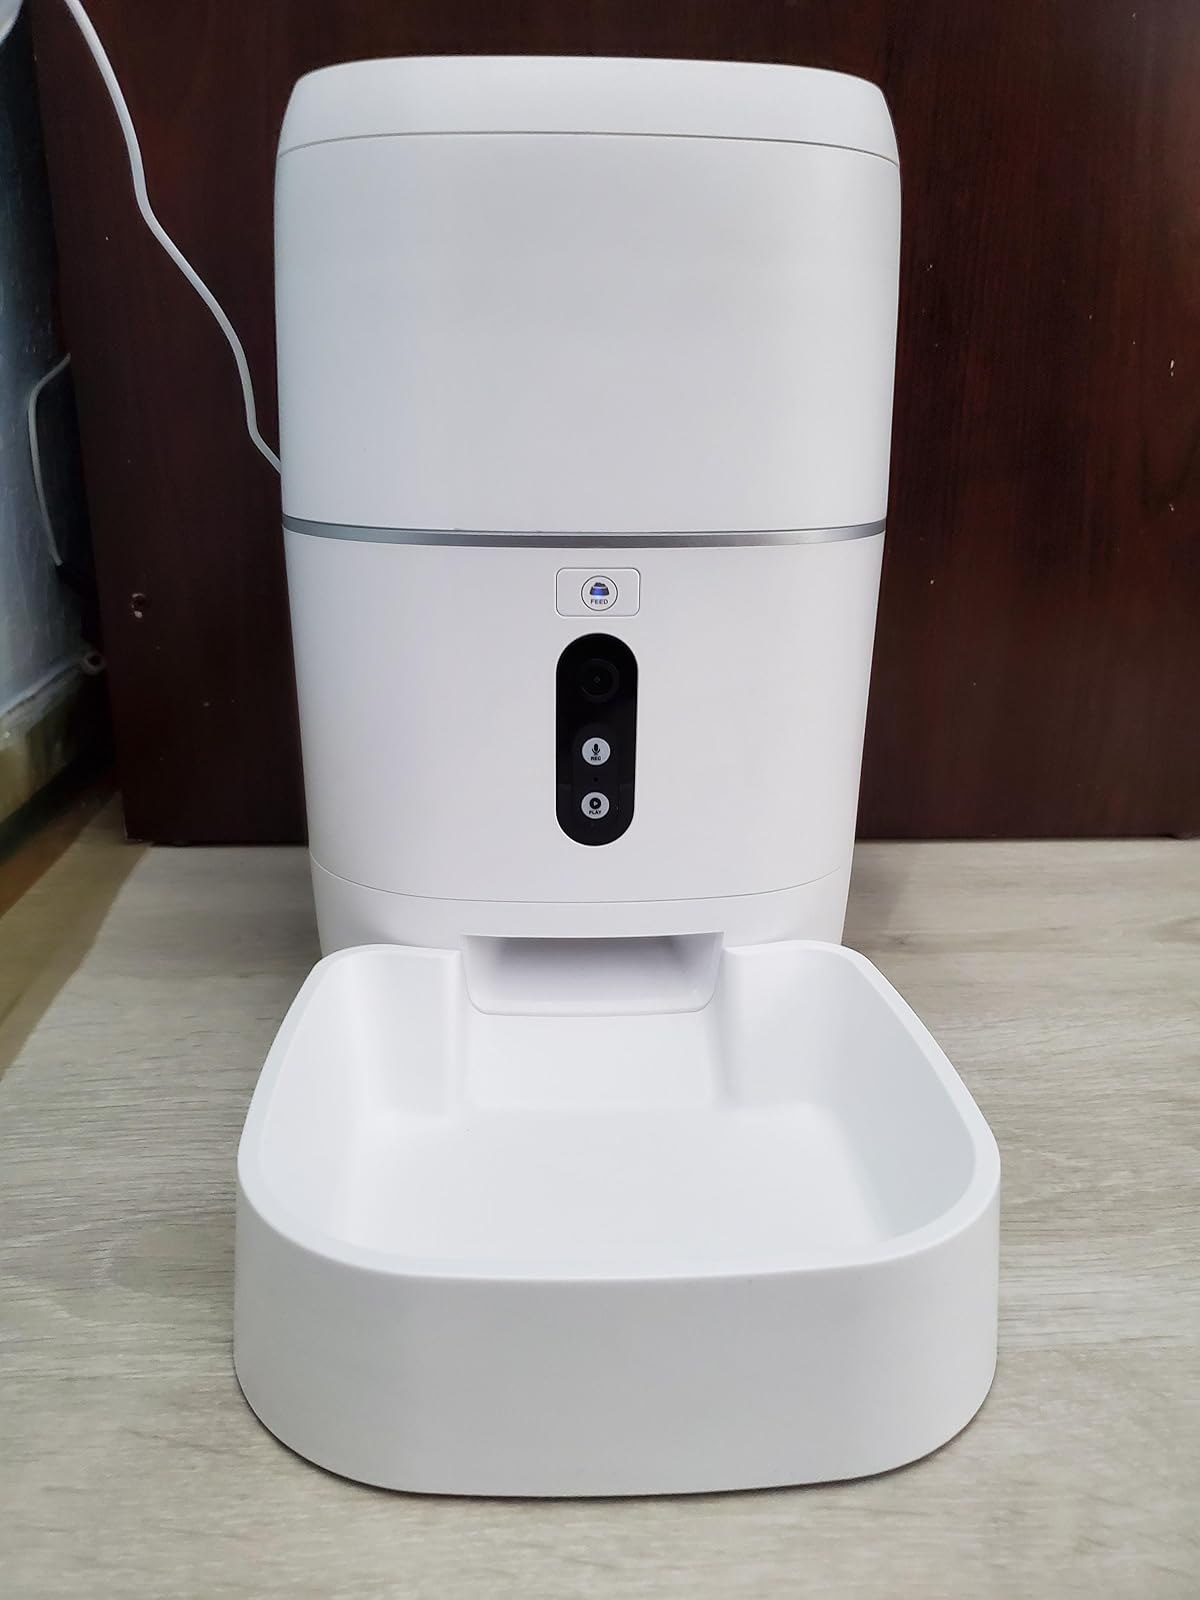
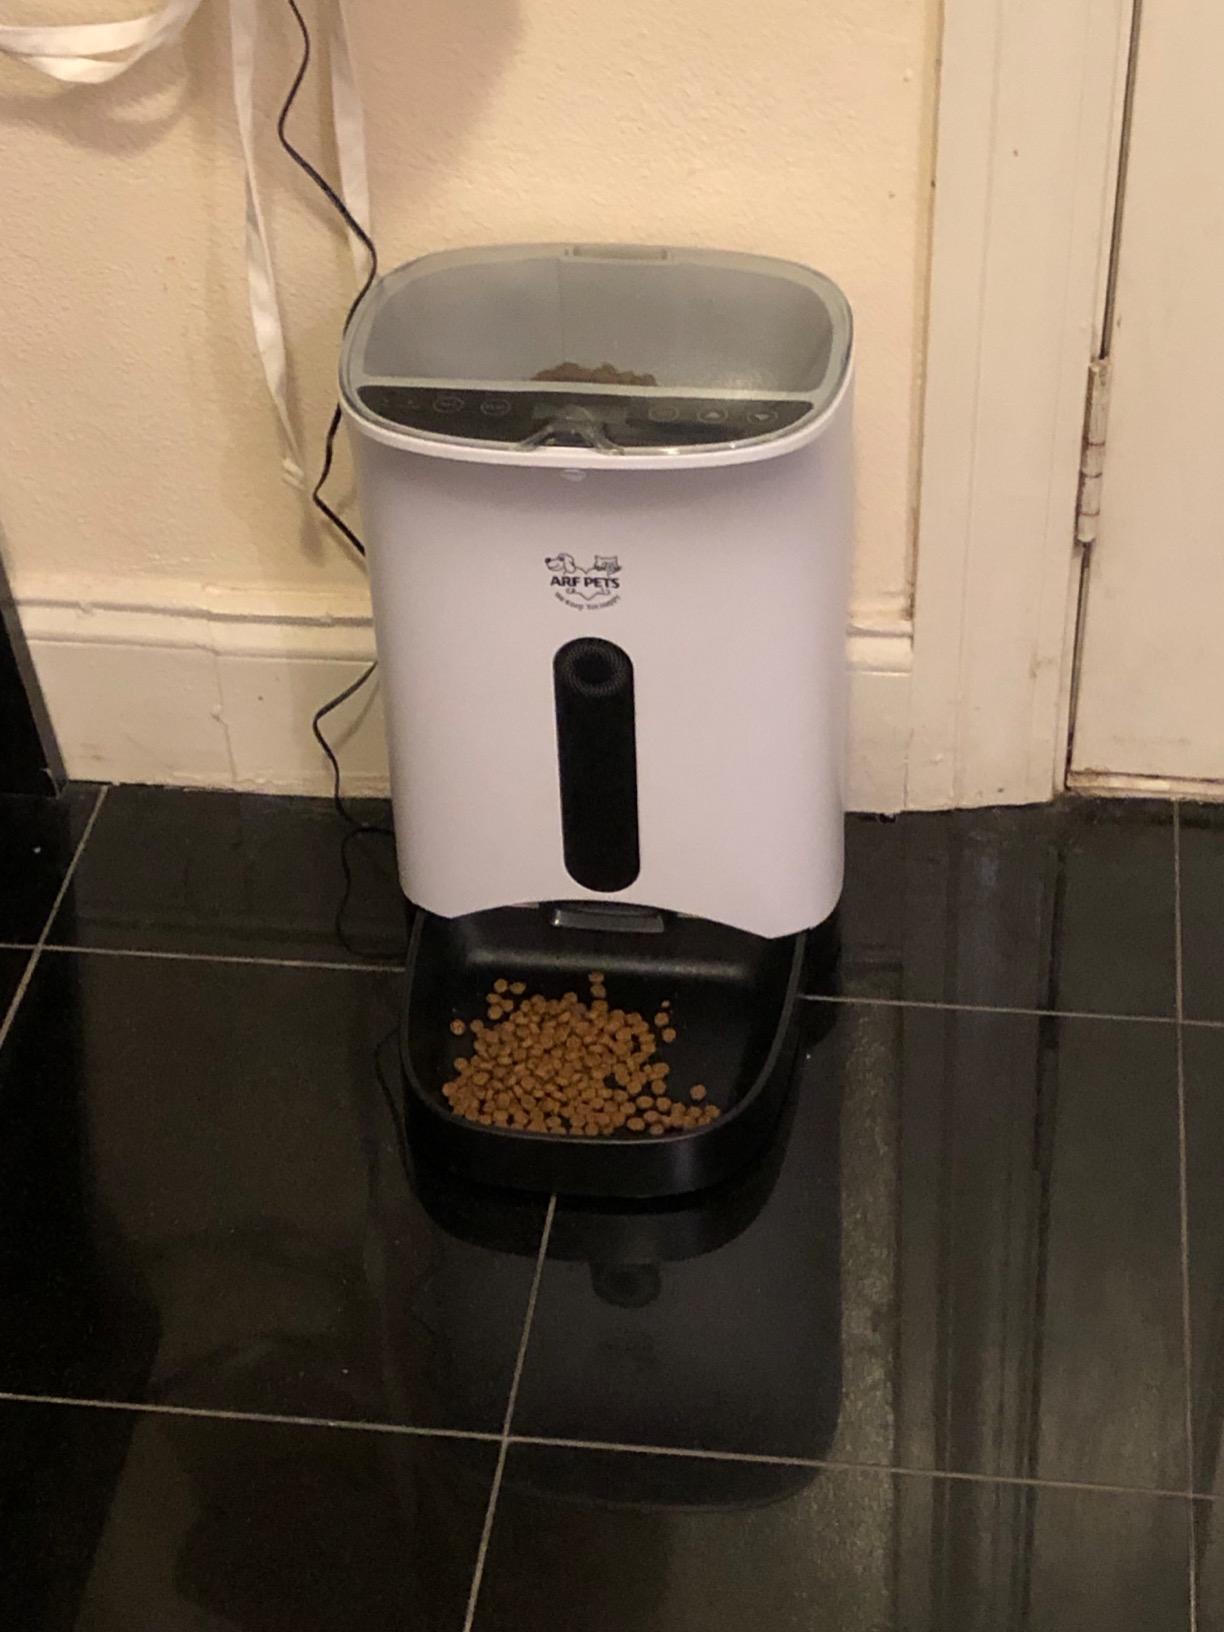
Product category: items_feeder
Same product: no